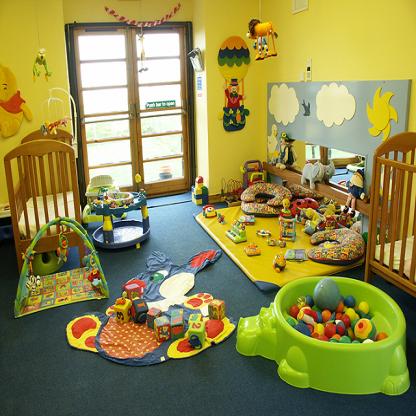
Scene: Indoor